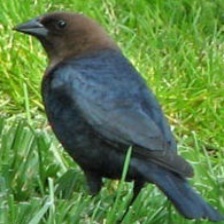
Species: BROWN HEADED COWBIRD
Scientific name: MOLOTHRUS ATER